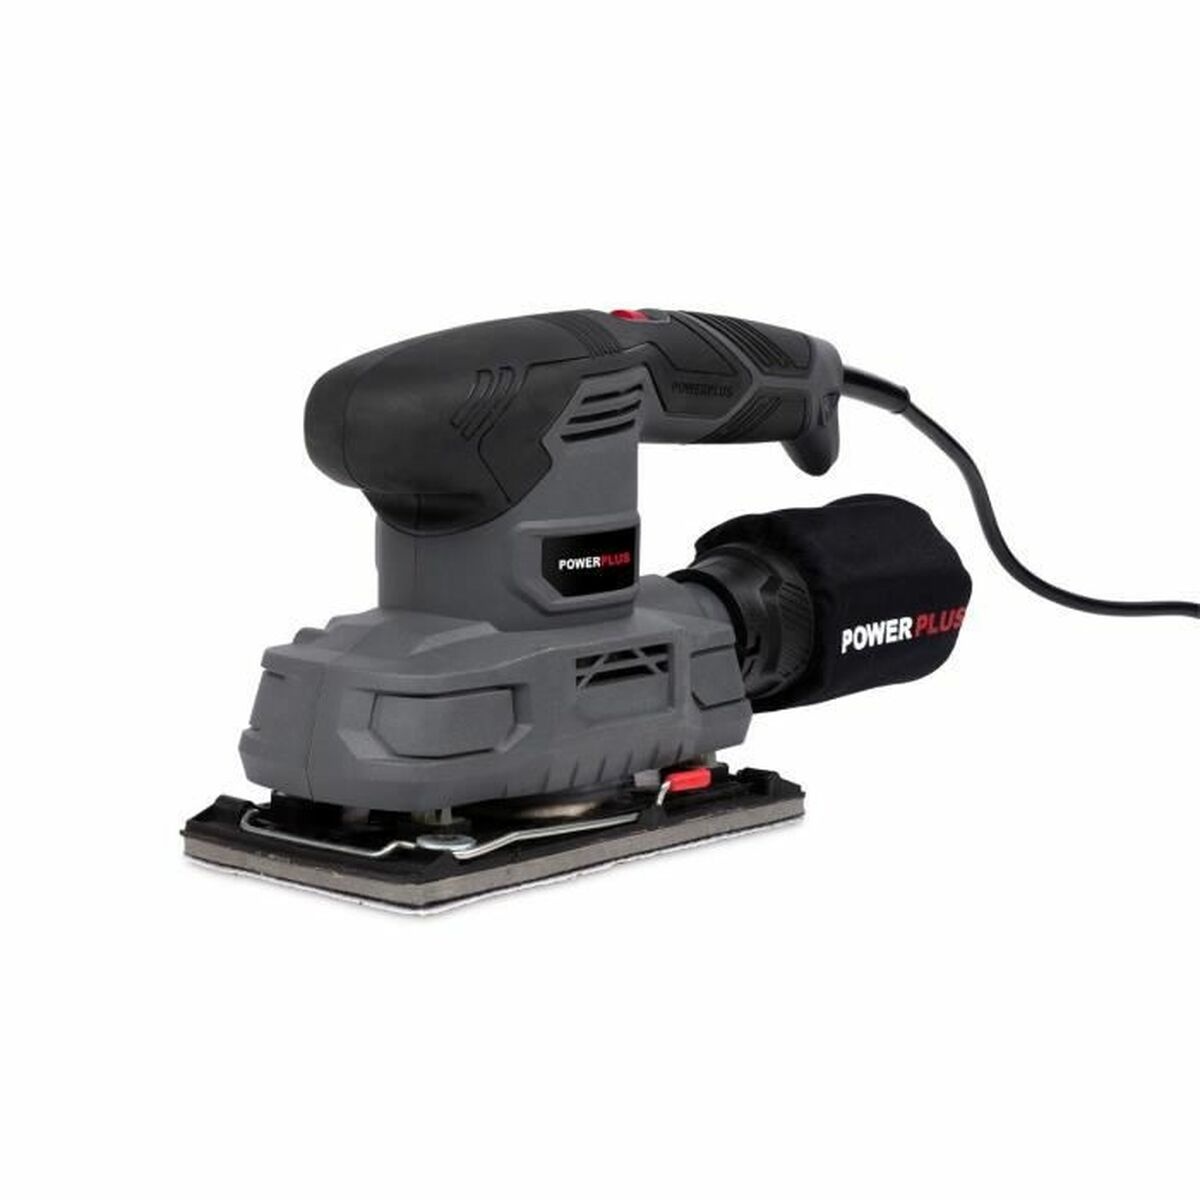
Ponceuse orbitale Powerplus POWE40010 180 W 93 x 187 mm
Si vous aimez prendre soin de chaque détail de votre maison et d'être à la dernière mode en matière de produits qui vous rendront la vie plus facile, achetez Ponceuse orbitale Powerplus POWE40010 180 W 93 x 187 mm au meilleur prix. Bloc d’Alimentation: Câble électrique Type de prise: Prise EU Produit à brancher: Oui Inclut: Sac à poussière Feuilles abrasives x 5 Couleur: Noir Gris puissance: 180 W Base: 93 x 187 mm Type: Ponceuse orbitale Tension: 230 V vitesse: 12000 rpm Niveau sonore: 84 dB General Product Safety Regulations information: VARO - VIC VAN ROMPUY NV JOSEPH VAN INSTRAAT 9 - BE-2500 LIER 2500 - Lier export@varo.com https://www.varo.com
Brand: Powerplus
Category: Hardware > Tools > Sanders > Orbital Sanders